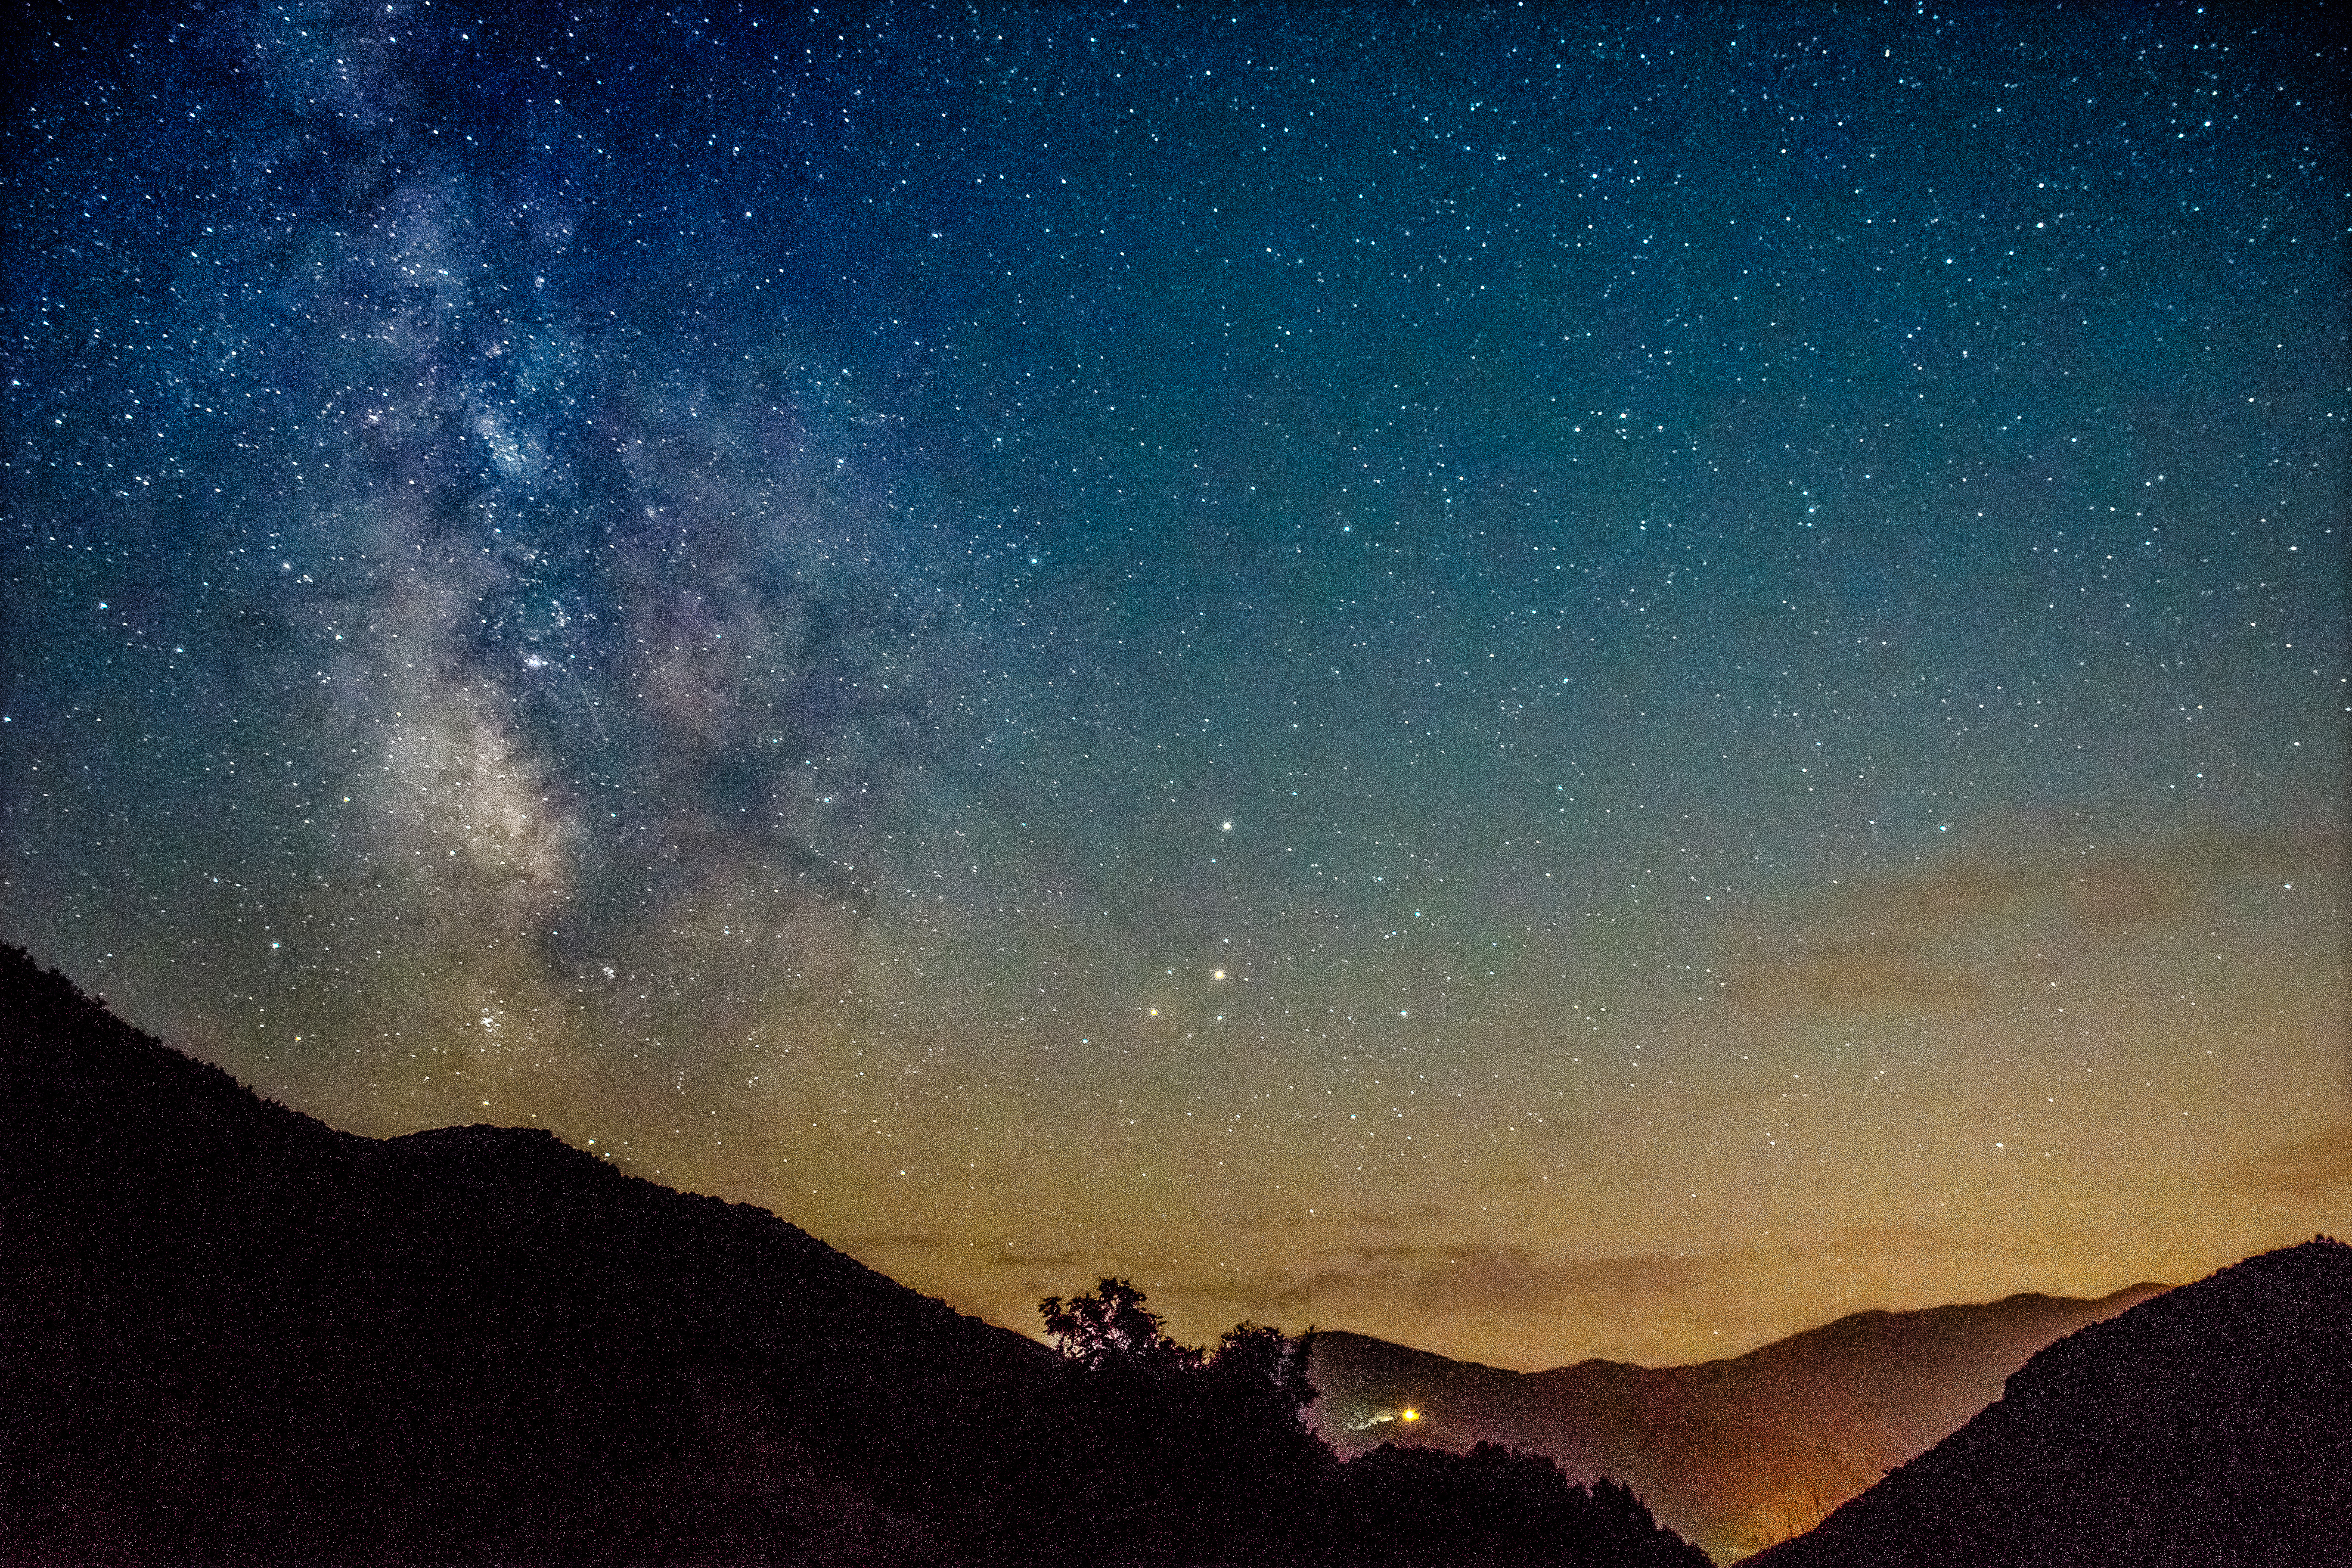
milky way, sky, stars, summer, night, galaxy, star, astronomical object, astronomy, atmospheric phenomenon, atmosphere, mountain, universe, space, landscape, photography, mountain range, cloud, outer space, horizon, hill, constellation, world, darkness, midnight, summit, national park, science